Wojciech Karolak

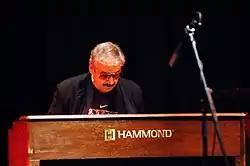
Wojciech Karolak performing at a benefit concert in Warsaw, Poland in November 2010

Wojciech Krzysztof (Wojtek) Karolak (28 May 1939 – 23 June 2021) was a Hammond B-3 organist who referred to himself as "an American jazz and rhythm and blues musician, born by mistake in Middle Europe". He also played saxophone and piano professionally.